Korat Royal Thai Air Force Base

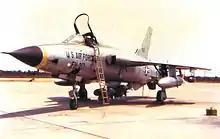
67th TFS Republic F-105D-25-RE Thunderchief 61-0217 flown by Lt Col James Robinson Risner was flying this aircraft from Korat when he was shot down by anti-aircraft artillery on 16 September 1965

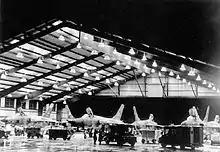
34th TFS F-105D Thunderchiefs of the 388th TFW undergo nighttime maintenance inside the big hangar at Korat in 1968. The large hangar sheltered the aircraft and its ground crews from intense tropical sunshine and heavy rains.

In April 1965, the 6234th Air Base Squadron was organized at Korat as a permanent unit under the 2d Air Division to support the TDY fighter units and their operations. This squadron was in existence until the end of April when it was discontinued and the 6234th Combat Support Group, the 6234th Support Squadron, and the 6234th Material Squadron were designated and organized as a result of a 3 May 1965 Pacific Air Forces (PACAF) special order.